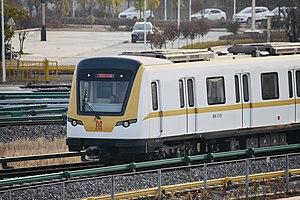
La ligne 3 du métro de Wuhan est une ligne du métro de Wuhan inaugurée en 2015, entièrement souterraine et comptant 24 stations pour une longueur totale de 30,1 kilomètres. Elle relie les terminus Hongtu Dadao et Zhuanyang Dadao.